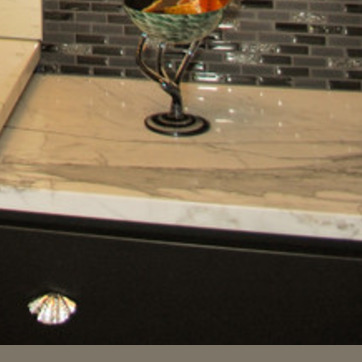
Material: polishedstone